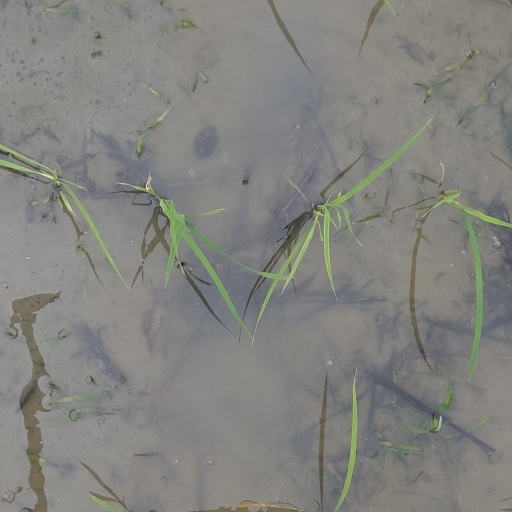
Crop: rice